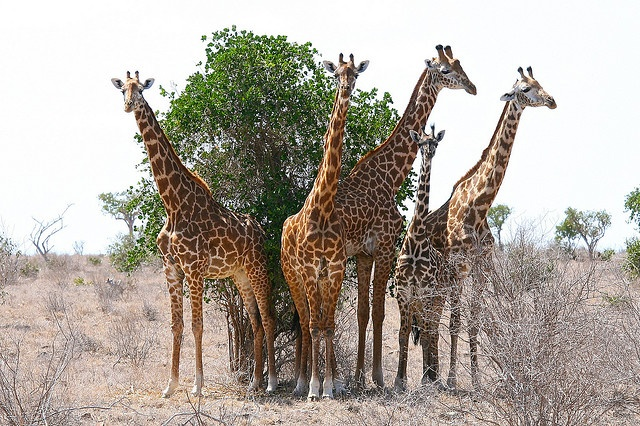
Giraffes huddled next to a tree in their natural environment.
A group of five giraffes standing next to each other.
Five giraffes stand in a circle around a small green tree.
A family of five giraffes standing in front of a tree in the wild.
Group of four giraffes standing next to each other facing forward.